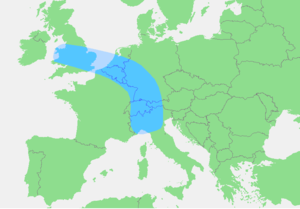
Le concept de mégalopole européenne, aussi appelée dorsale européenne ou banane bleue, a été développé par Roger Brunet pour désigner un espace densément peuplé et fortement urbanisé qui s'étend approximativement de Londres à Milan, centré sur l'Europe rhénane et connecté aux échanges mondiaux par le range nord-européen. C'est à l'intérieur de cet espace que la production de richesse et les flux sont les plus importants en Europe. D'une certaine manière, il peut être considéré comme le centre économique de l'Europe. Toutefois, d'autres notions permettent de décrire le cœur économique européen, comme celui de pentagone des villes européennes, qui rassemble toutes les métropoles européennes reliées les unes aux autres par TGV dans un délai d'environ 3 heures. De nombreux spécialistes de l'aménagement du territoire préfèrent aujourd'hui insister sur la notion de polycentrisme européen, mais concèdent qu'un certain phénomène de conurbation est observé de la mer du Nord à la vallée rhénane.
Une mégalopole est un espace urbanisé formé de plusieurs agglomérations dont les banlieues et couronnes périurbaines s'étendent tellement qu'elles finissent par se rejoindre, et cela sur de longues distances.
Si l’Europe est l'une des régions les plus riches et développées du monde, elle n'est pas un espace économiquement homogène : tous les pays européens ne sont pas des pays développés : l'Ukraine et la Moldavie font exception et sont classés comme pays à développement moyen avec un IDH inférieur à 0,8. L’Europe de l'Ouest et l'Europe du Nord très prospères contrastent avec certaines régions moins riches d'Europe centrale, d'Europe de l'Est et d'Europe du Sud.